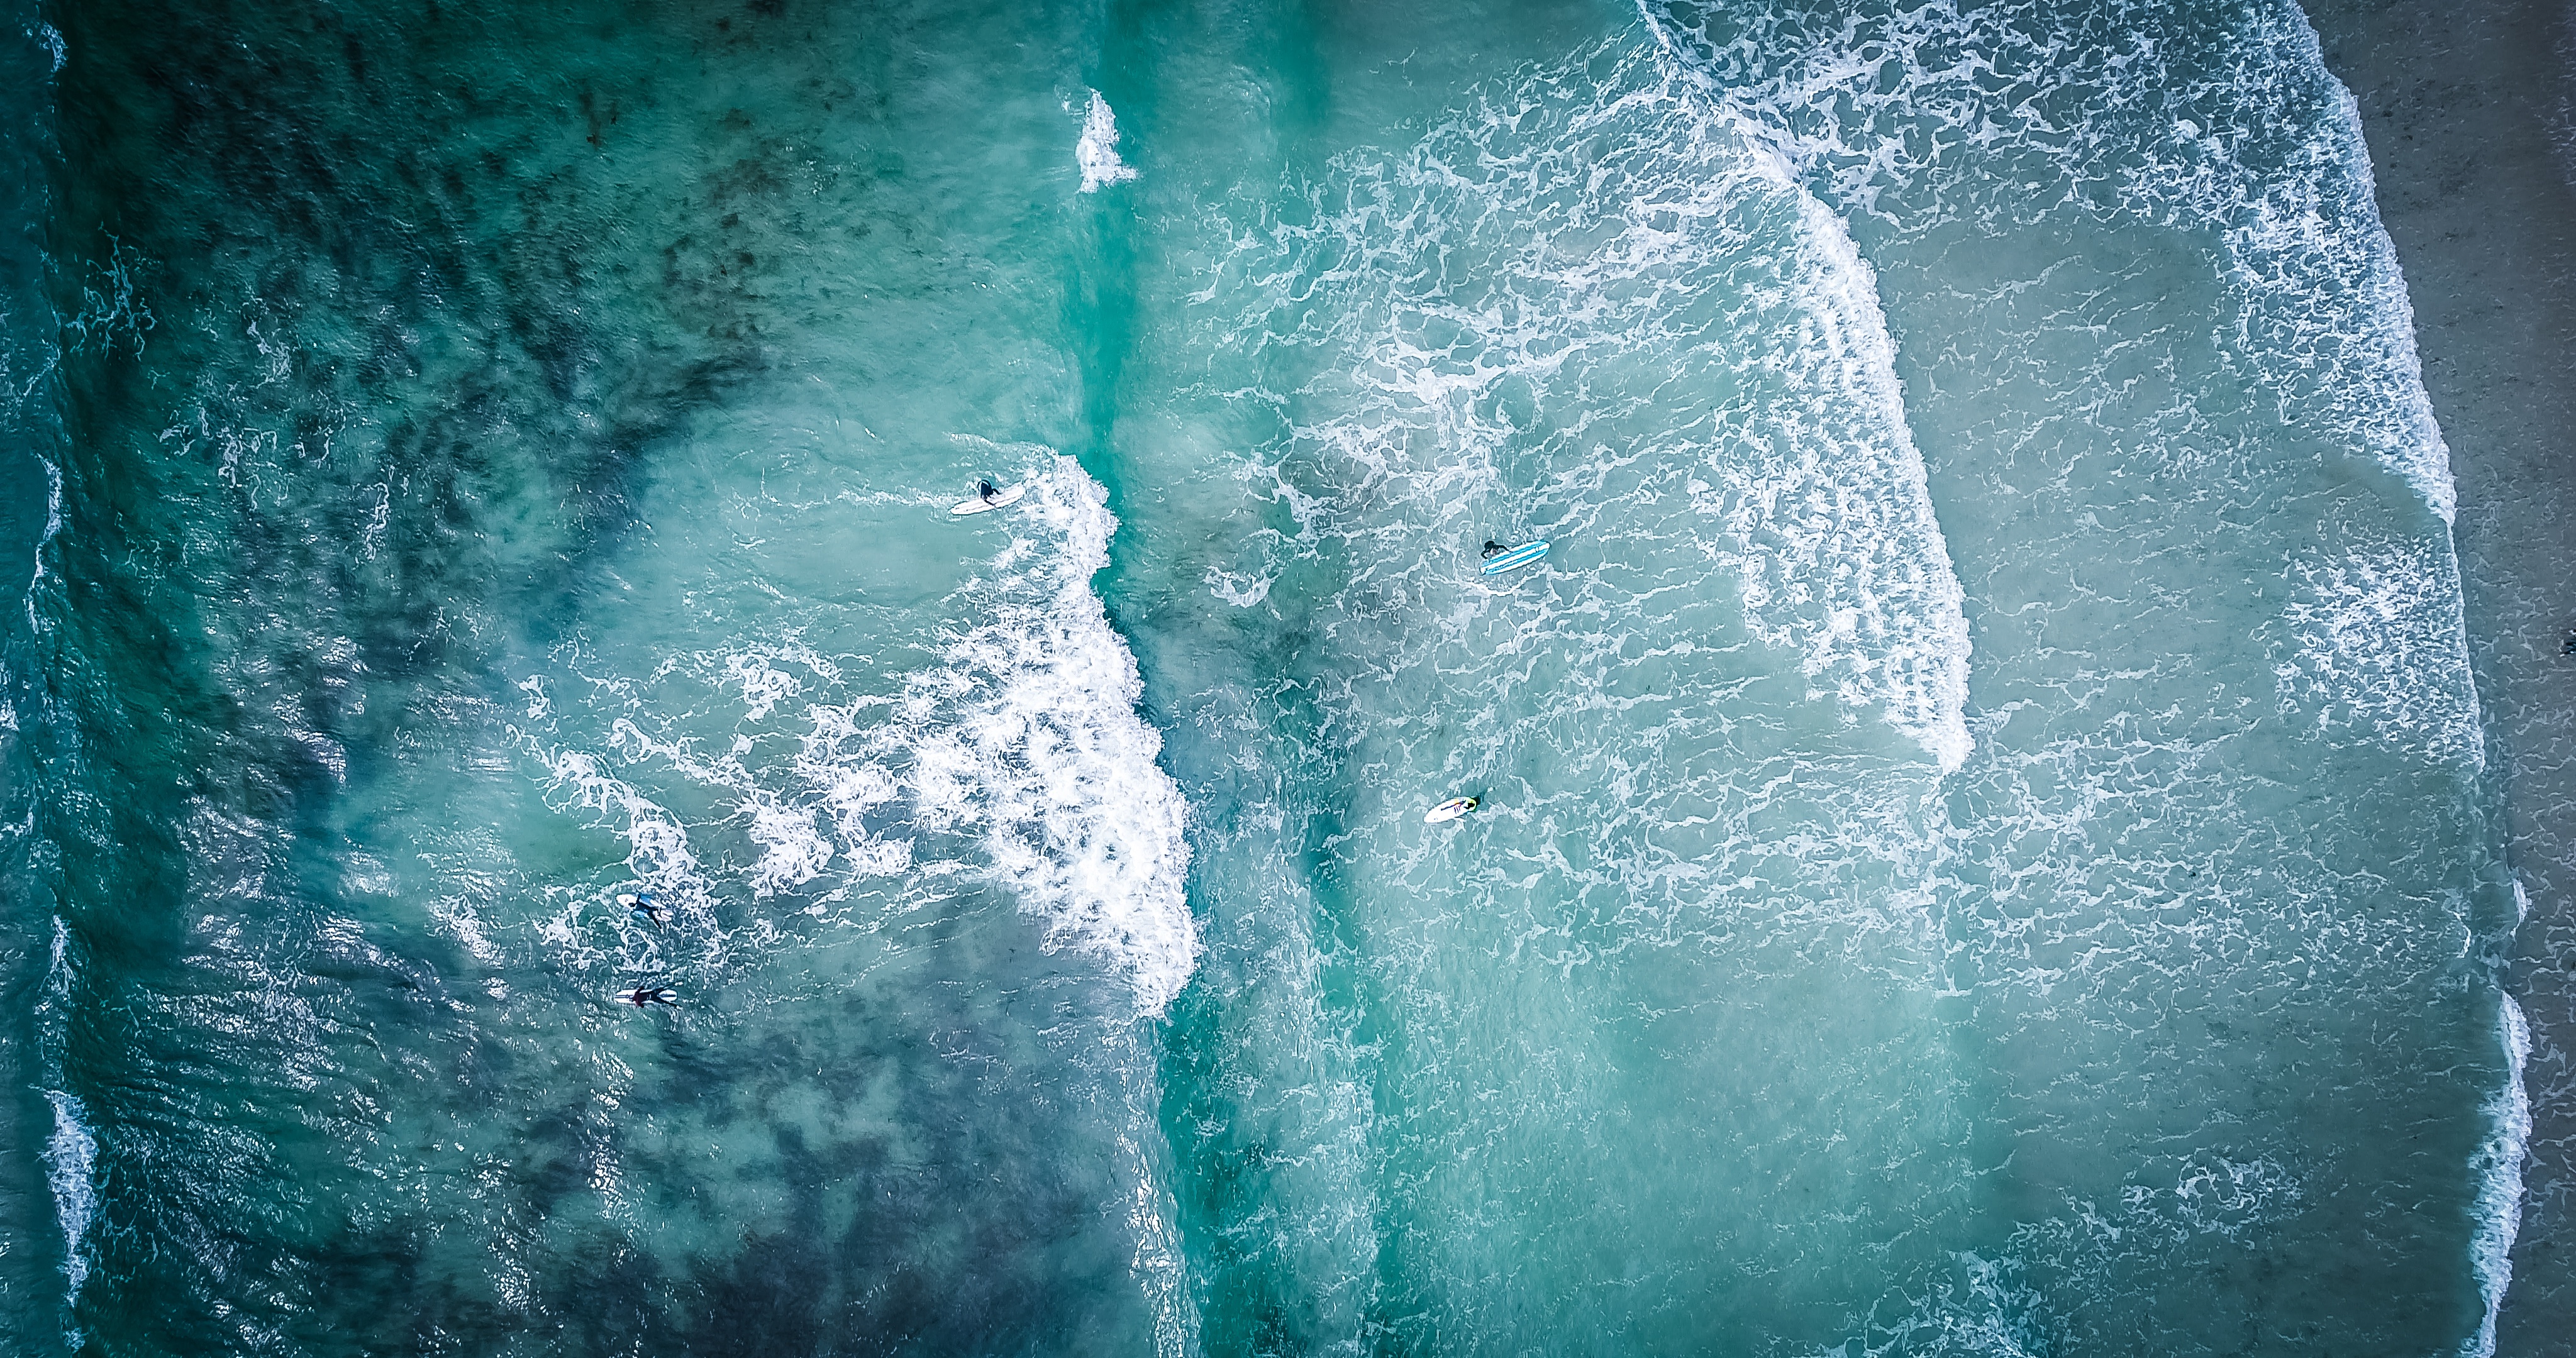
water, sunlight, texture, wave, underwater, ice, green, reflection, blue, freezing, wind wave